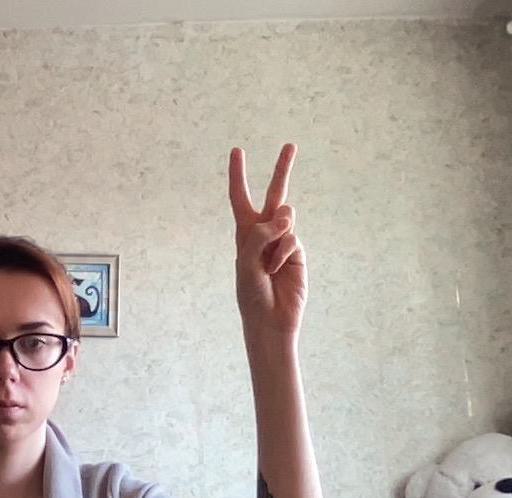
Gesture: peace